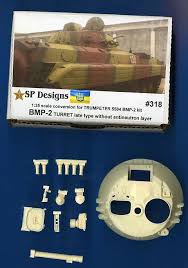
Label: BMP